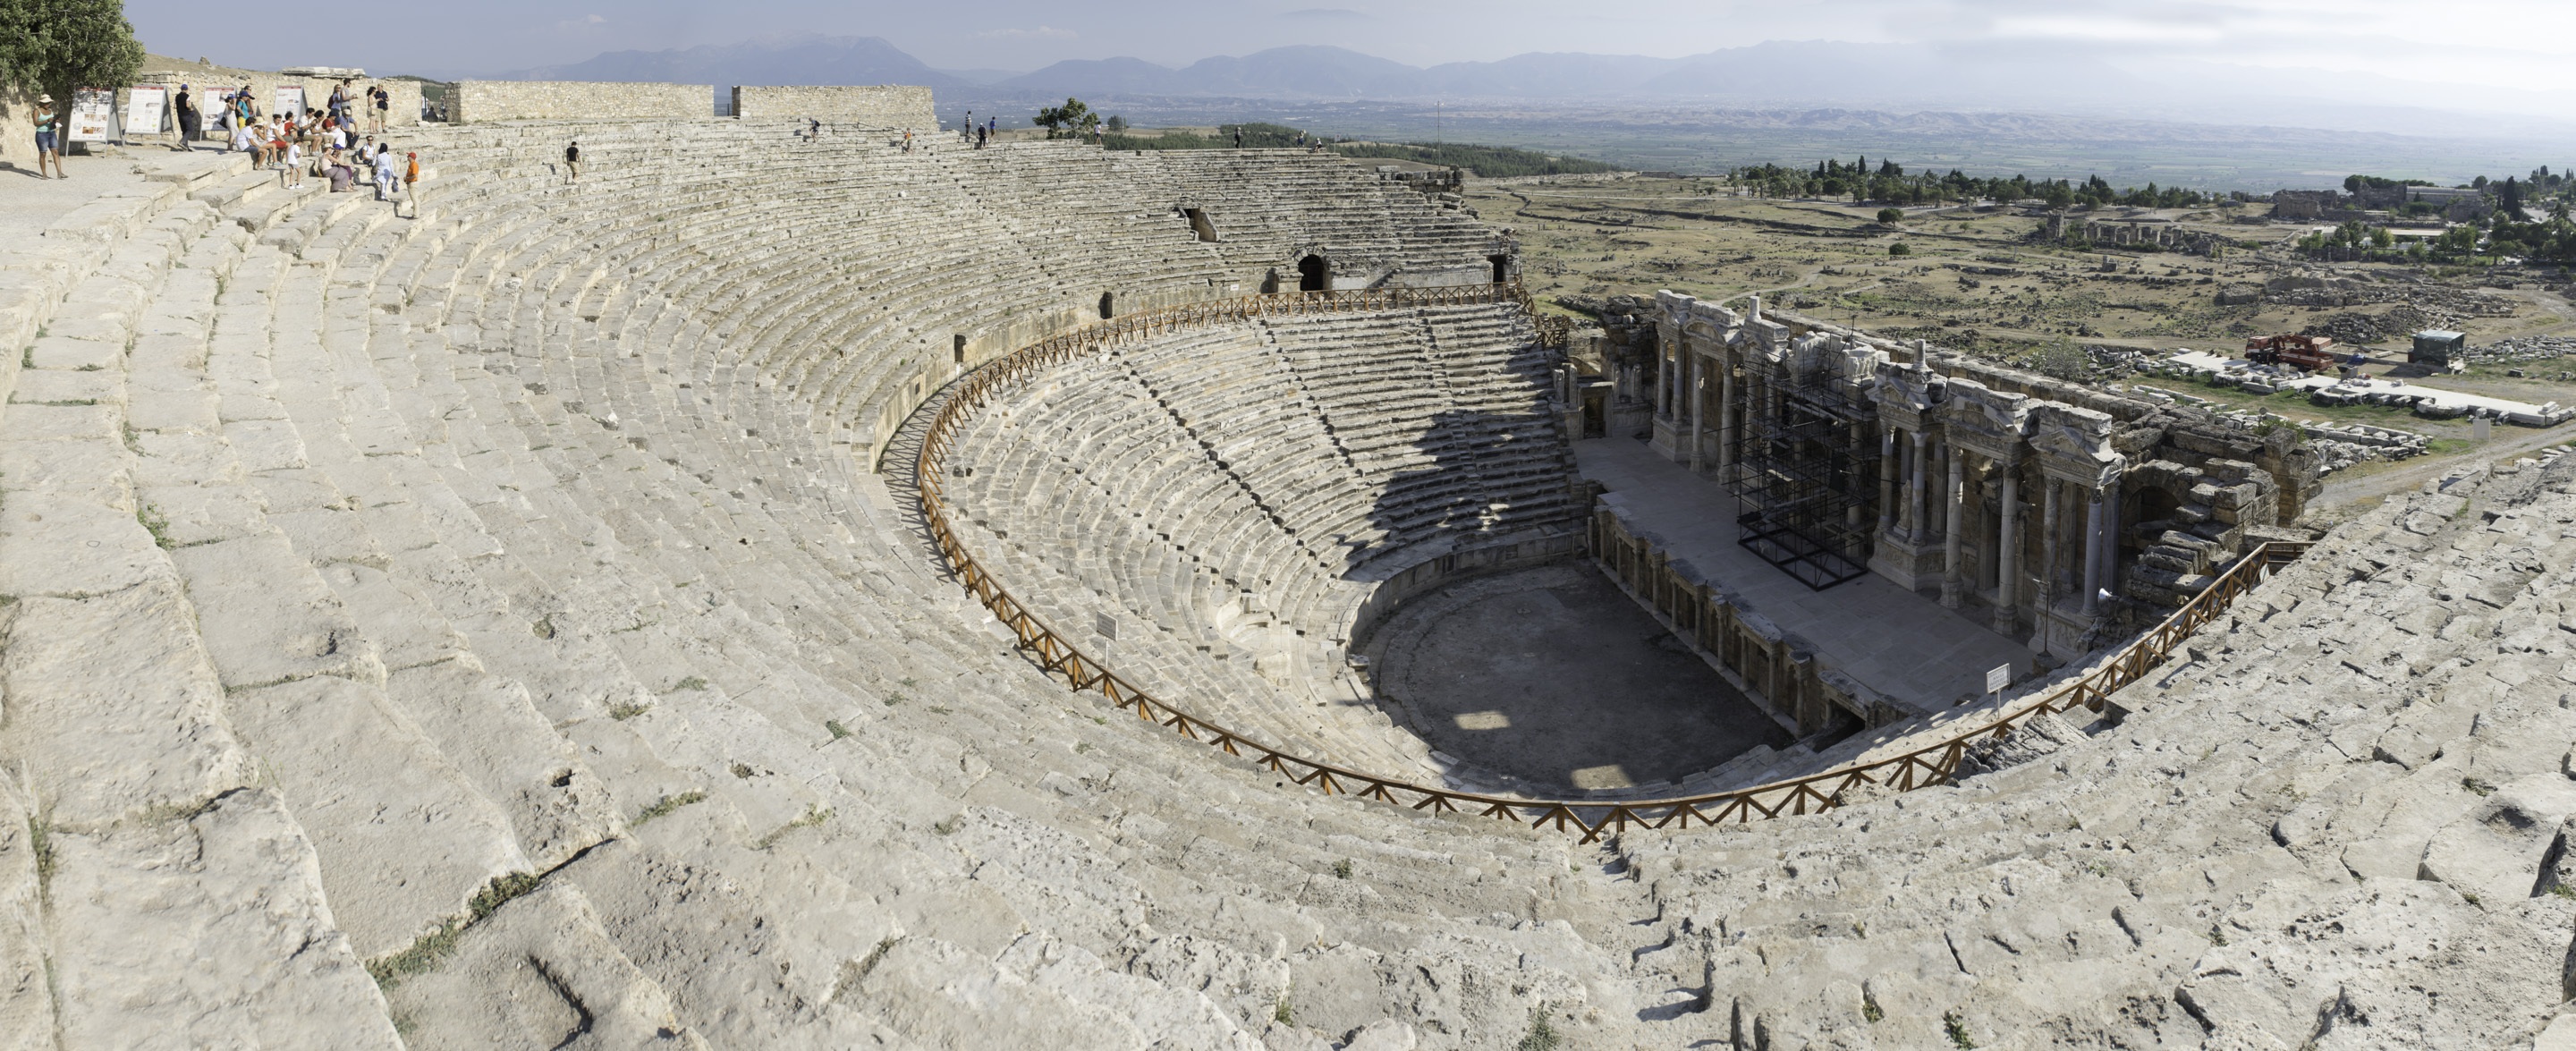
structure, fortification, terrain, waterway, amphitheatre, ruins, turkey, teatro, archaeological site, historic site, ancient history, hierapolis